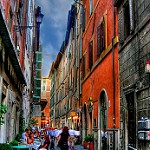
Scene: Outdoor